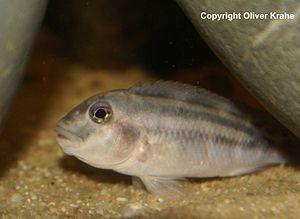
Steatocranus bleheri est une espèce de poissons Perciformes appartenant à la famille des Cichlidae. C'est une espèce fluviatile, endémique de l'Afrique.